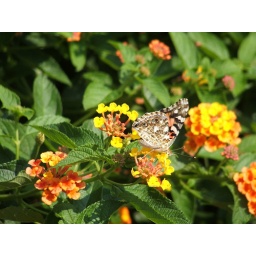
butterfly in the bird garden ,Kemper center gardens,